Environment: real
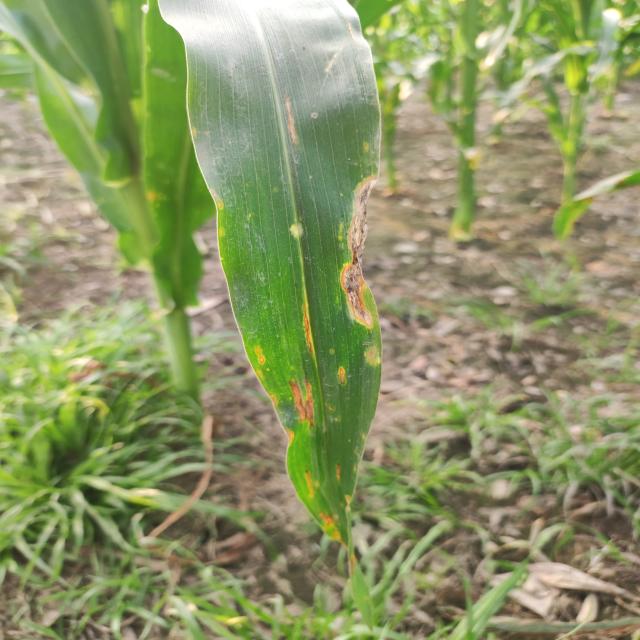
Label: northern_corn_leaf_blight